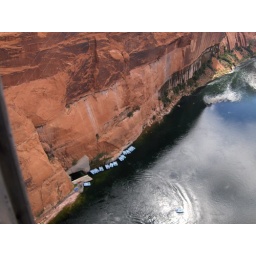
boat trip launch-after going by bus through 2 mile unlit tunnel through rocks